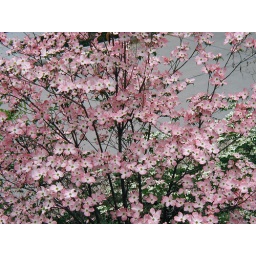
i have two pink ones &amp;amp; a white one in my backyard.